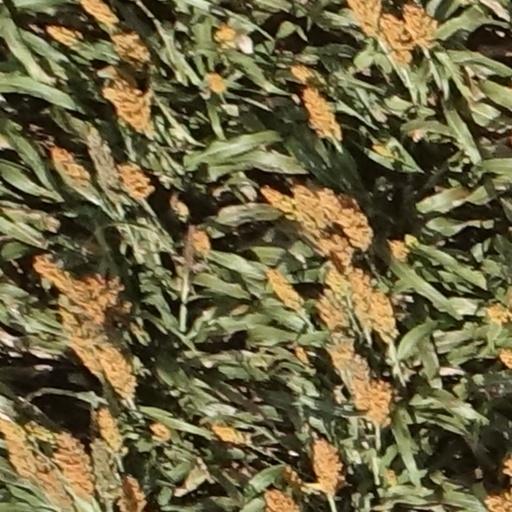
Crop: sorghum